Abacá

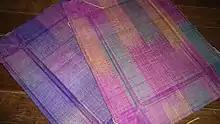
Mats made from woven abacá fibers from the Philippines

Europeans first came into contact with Abacá fibre when Ferdinand Magellan landed in the Philippines in 1521, as the natives were already cultivating it and utilizing it in bulk for textiles. Throughout the Spanish colonial era, it was referred to as ""medriñaque"" cloth.